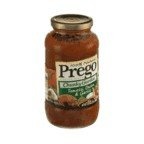
Item Name: Prego 100% Natural Chunky Garden Tomato, Onion & Garlic Pasta Sauce 24 oz (Pack of 12)
Bullet Point 1: 100% natural.
Bullet Point 2: Labels for education, save label.
Product Description: Prego 100% Natural Chunky Garden Tomato, Onion & Garlic Pasta Sauce 24 oz (Pack of 12)
Value: 288.0
Unit: Oz

Price: 5.305